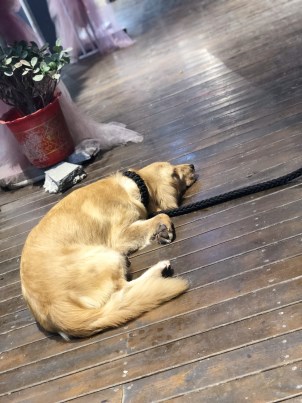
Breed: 5355-n000126-golden_retriever